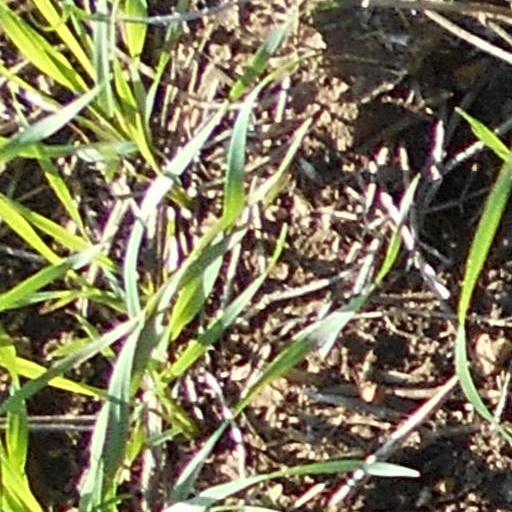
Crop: wheat